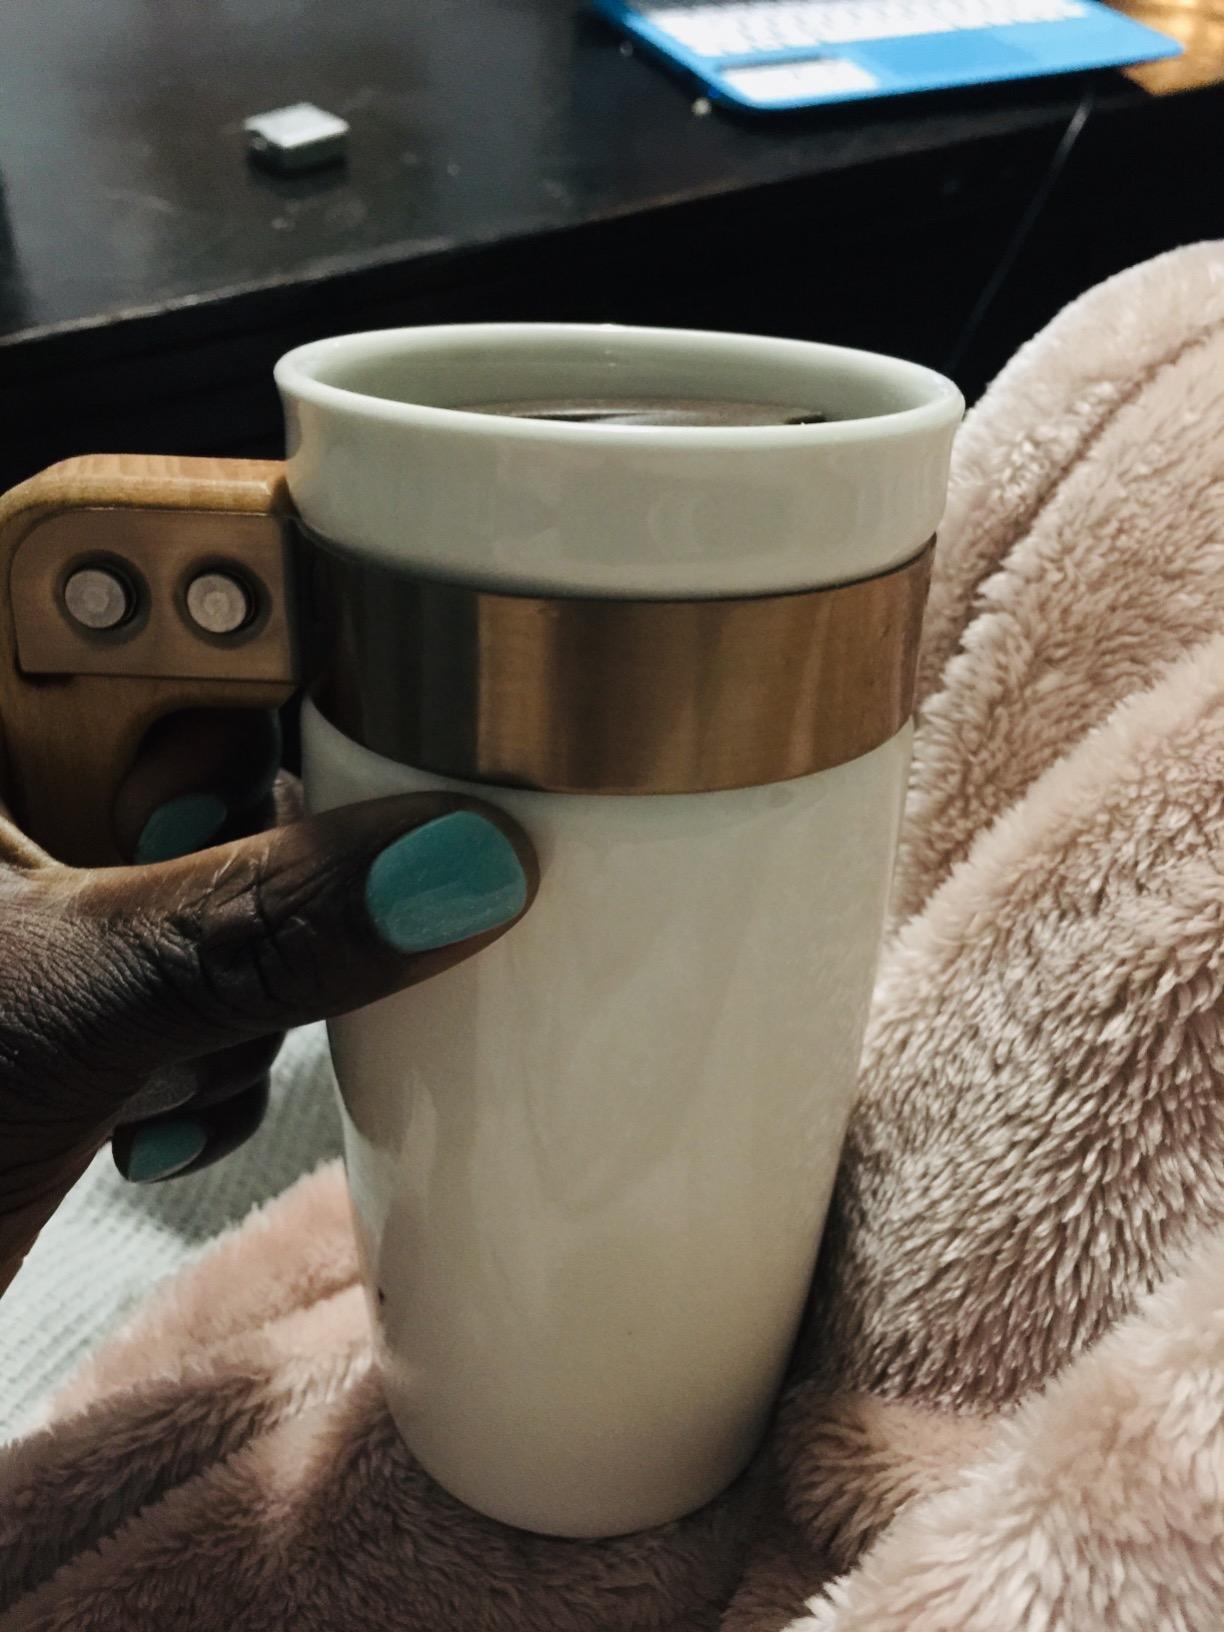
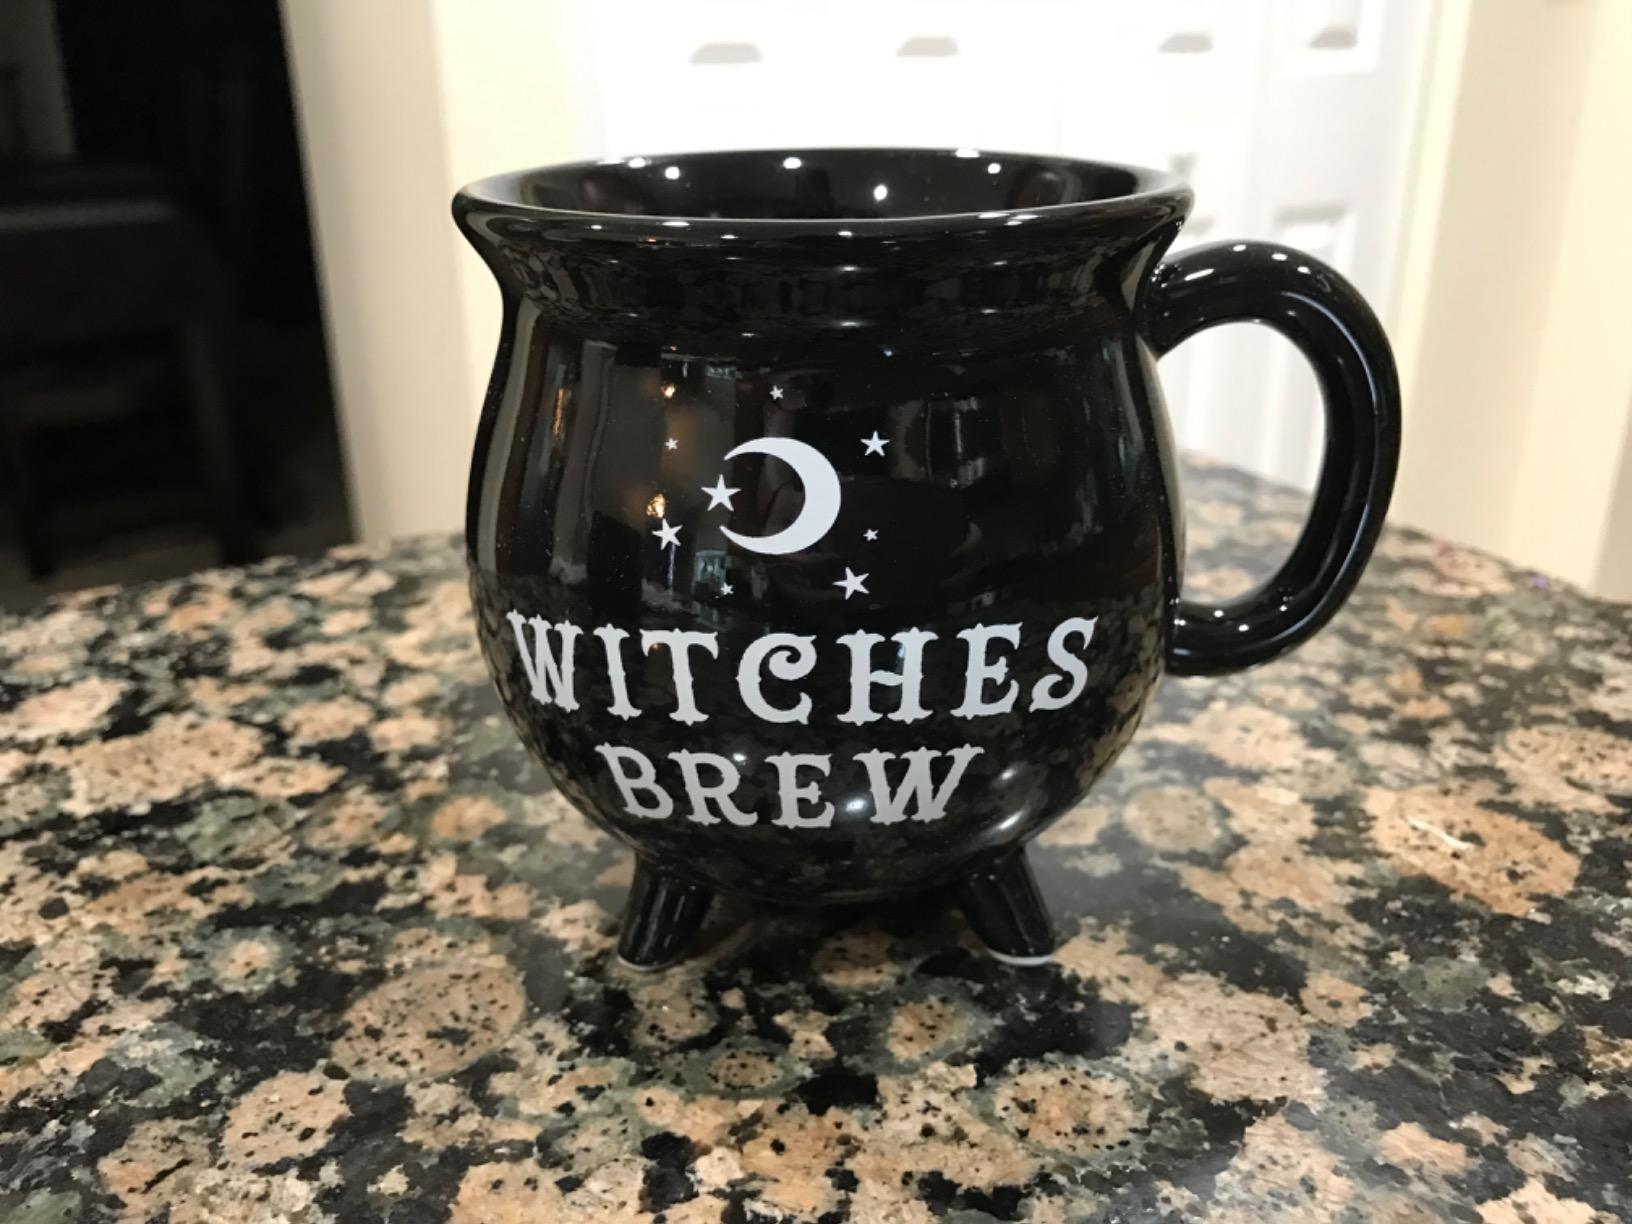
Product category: items_mug
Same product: no